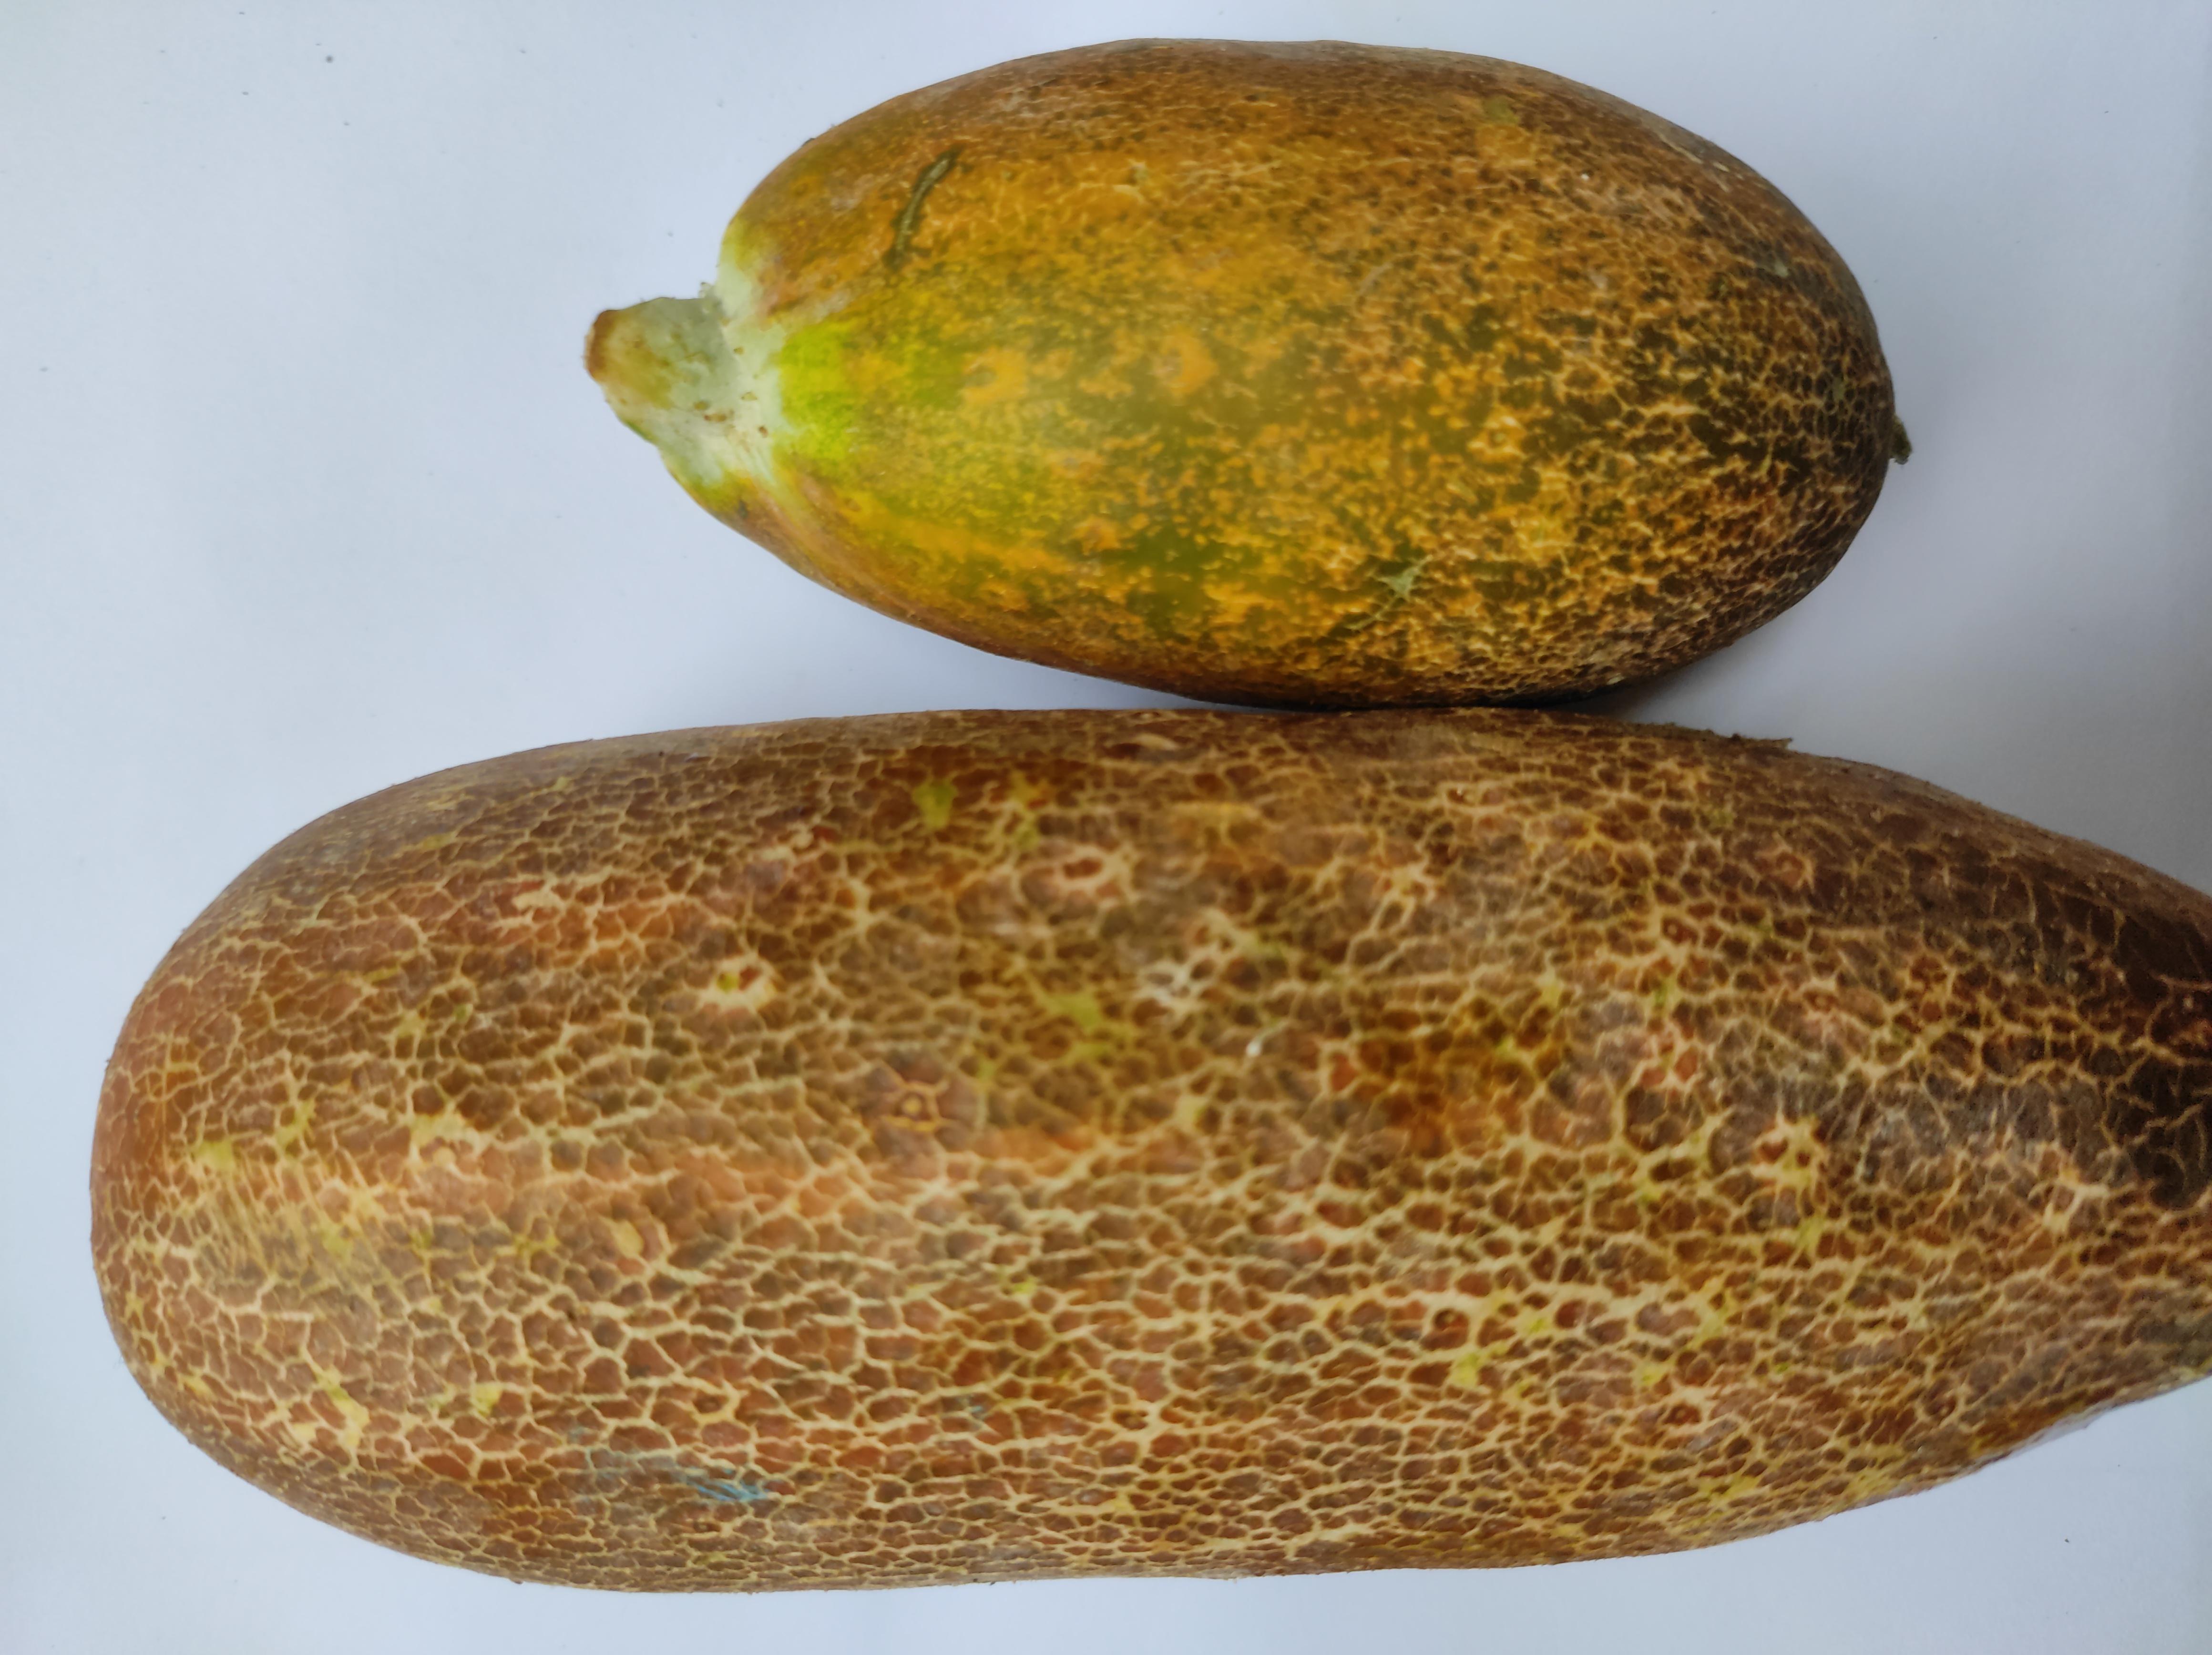
Label: Cucumber